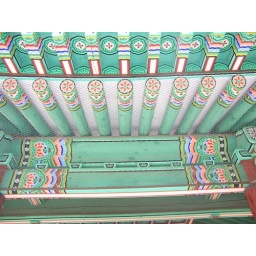
This is part of the roof that houses the Wongaksa monument in the park.